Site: brandenburg
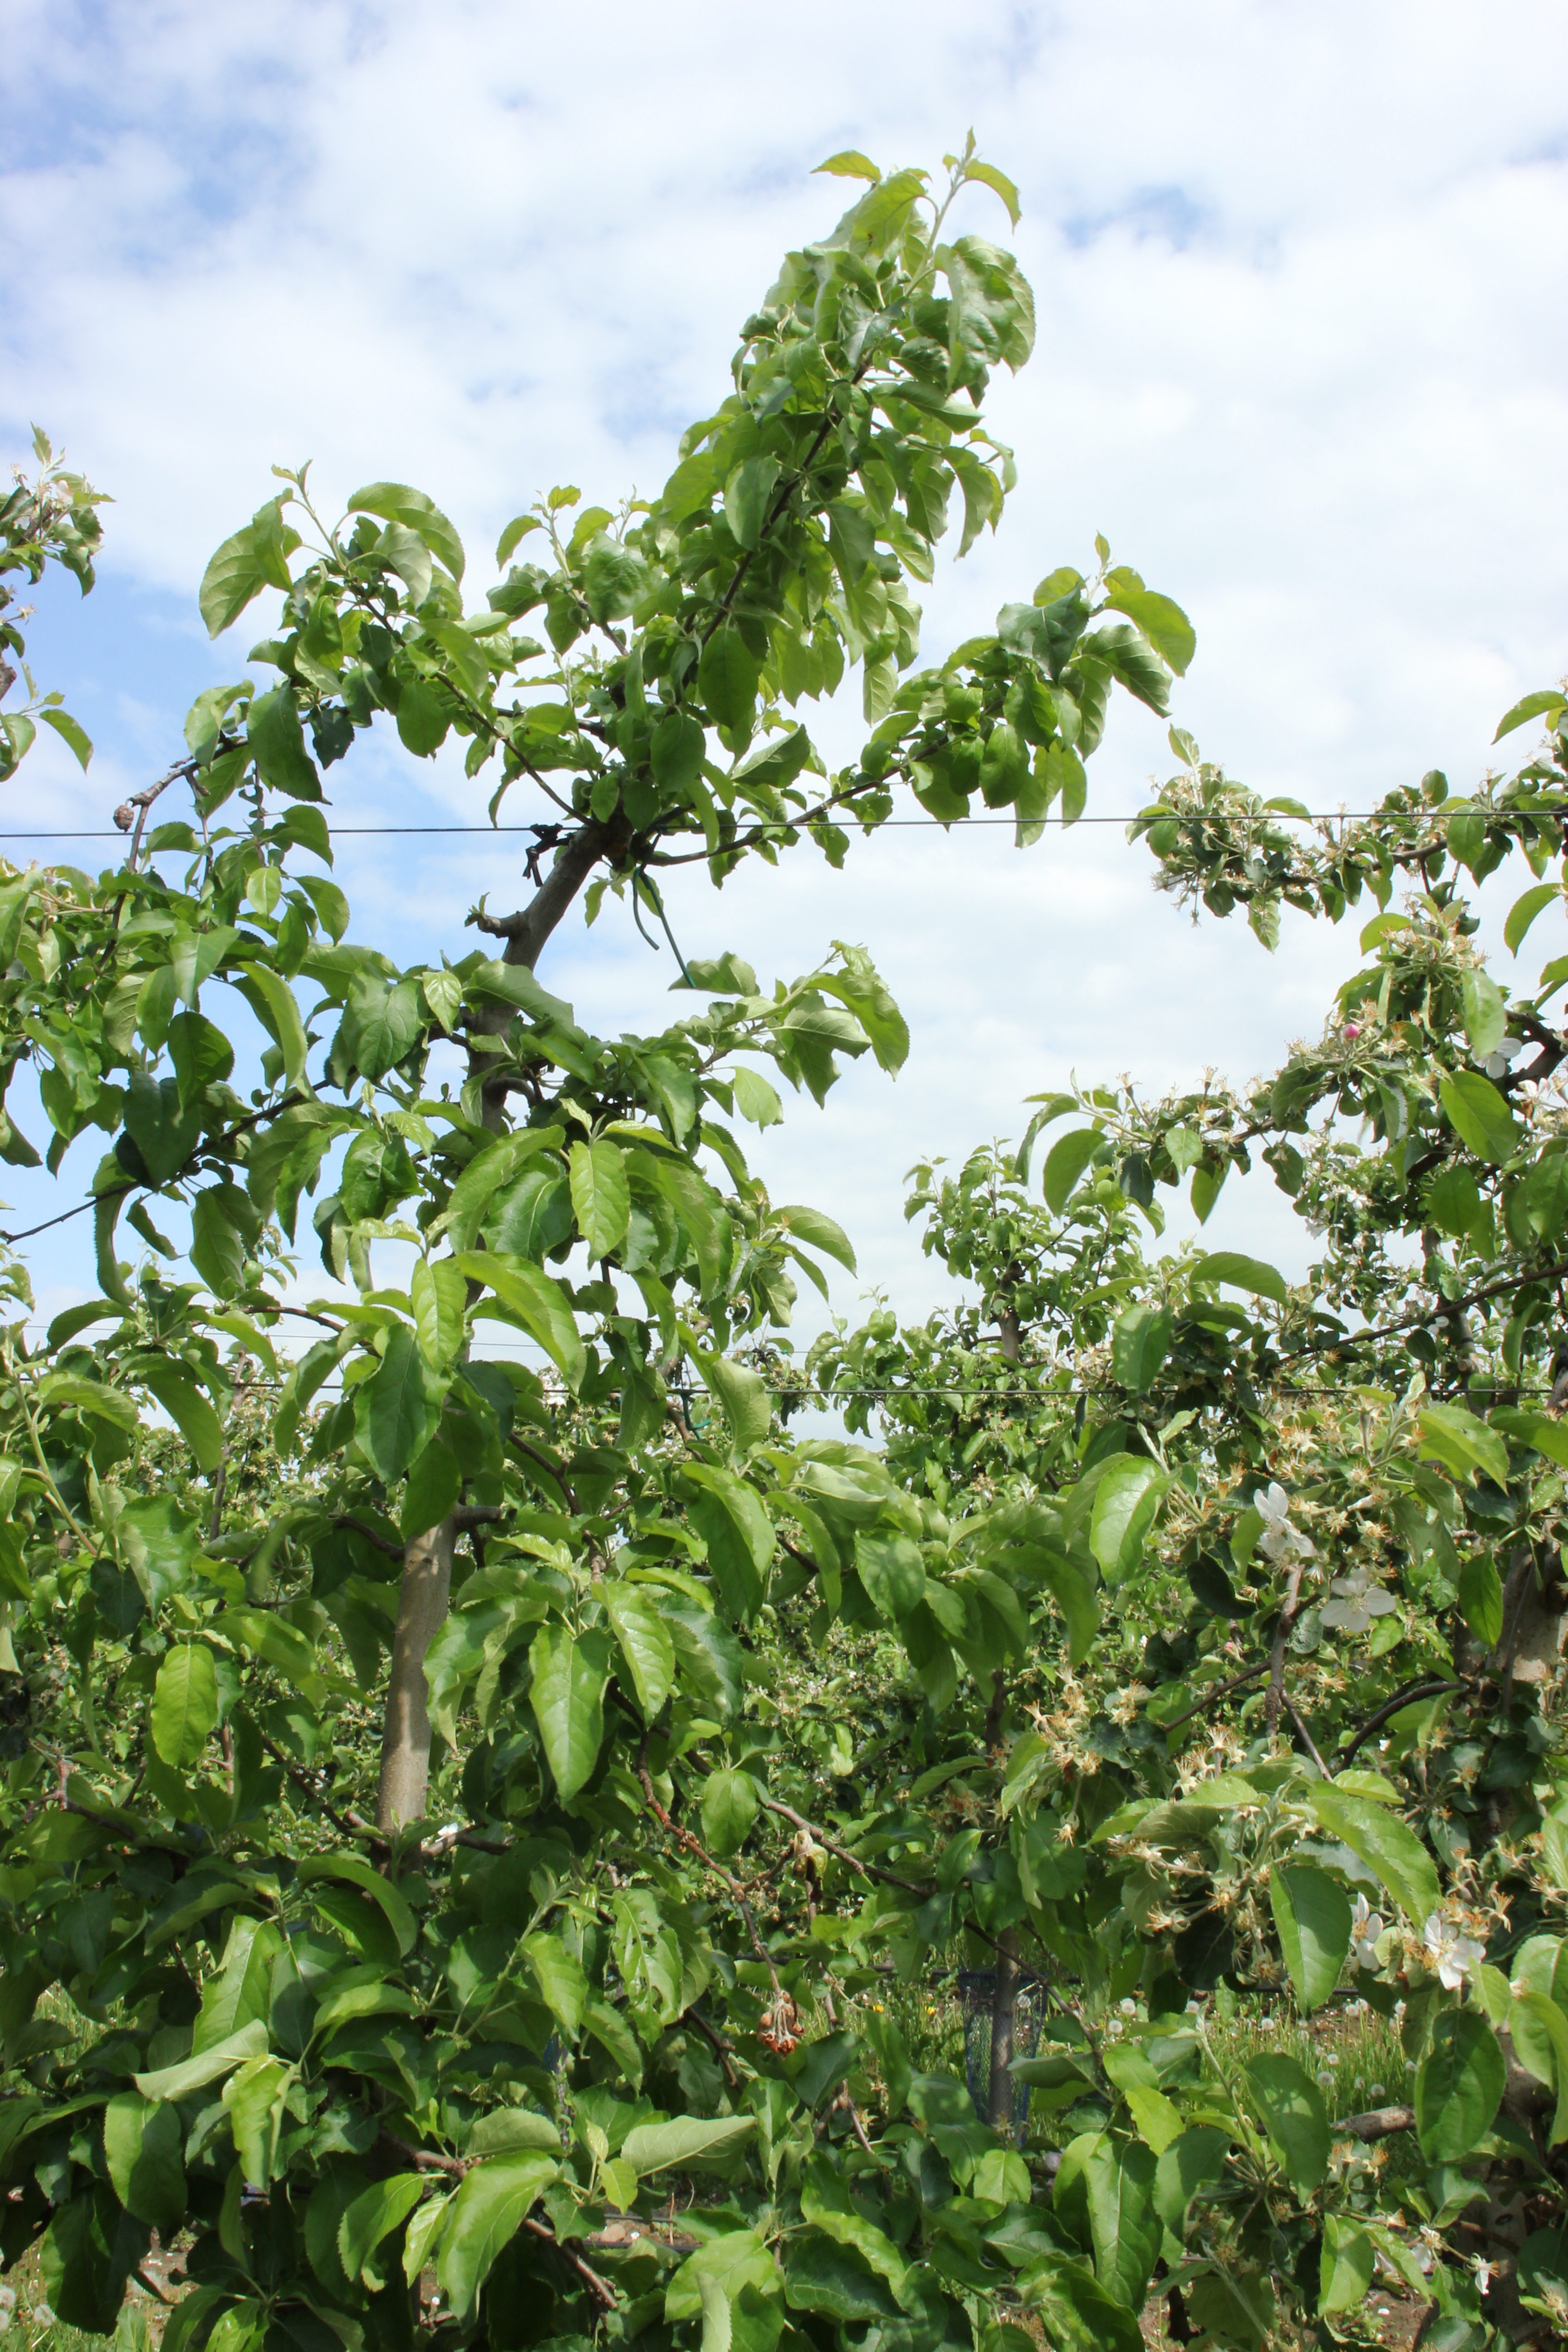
Growth stage (BBCH 67): Flowering